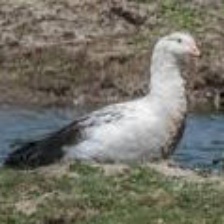
Species: ANDEAN GOOSE
Scientific name: CHLOEPHAGA MELANOPTERA
ImageNet parent category: goose